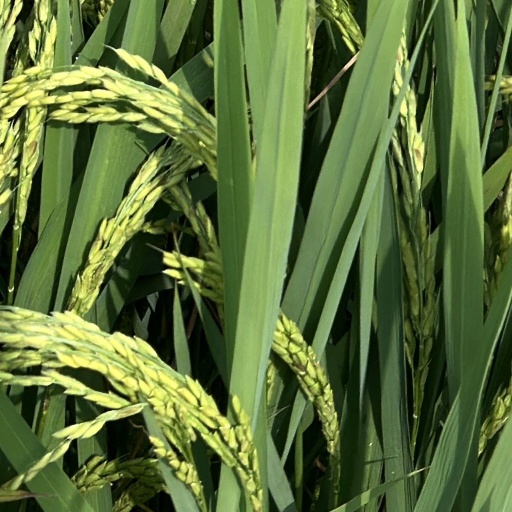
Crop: rice